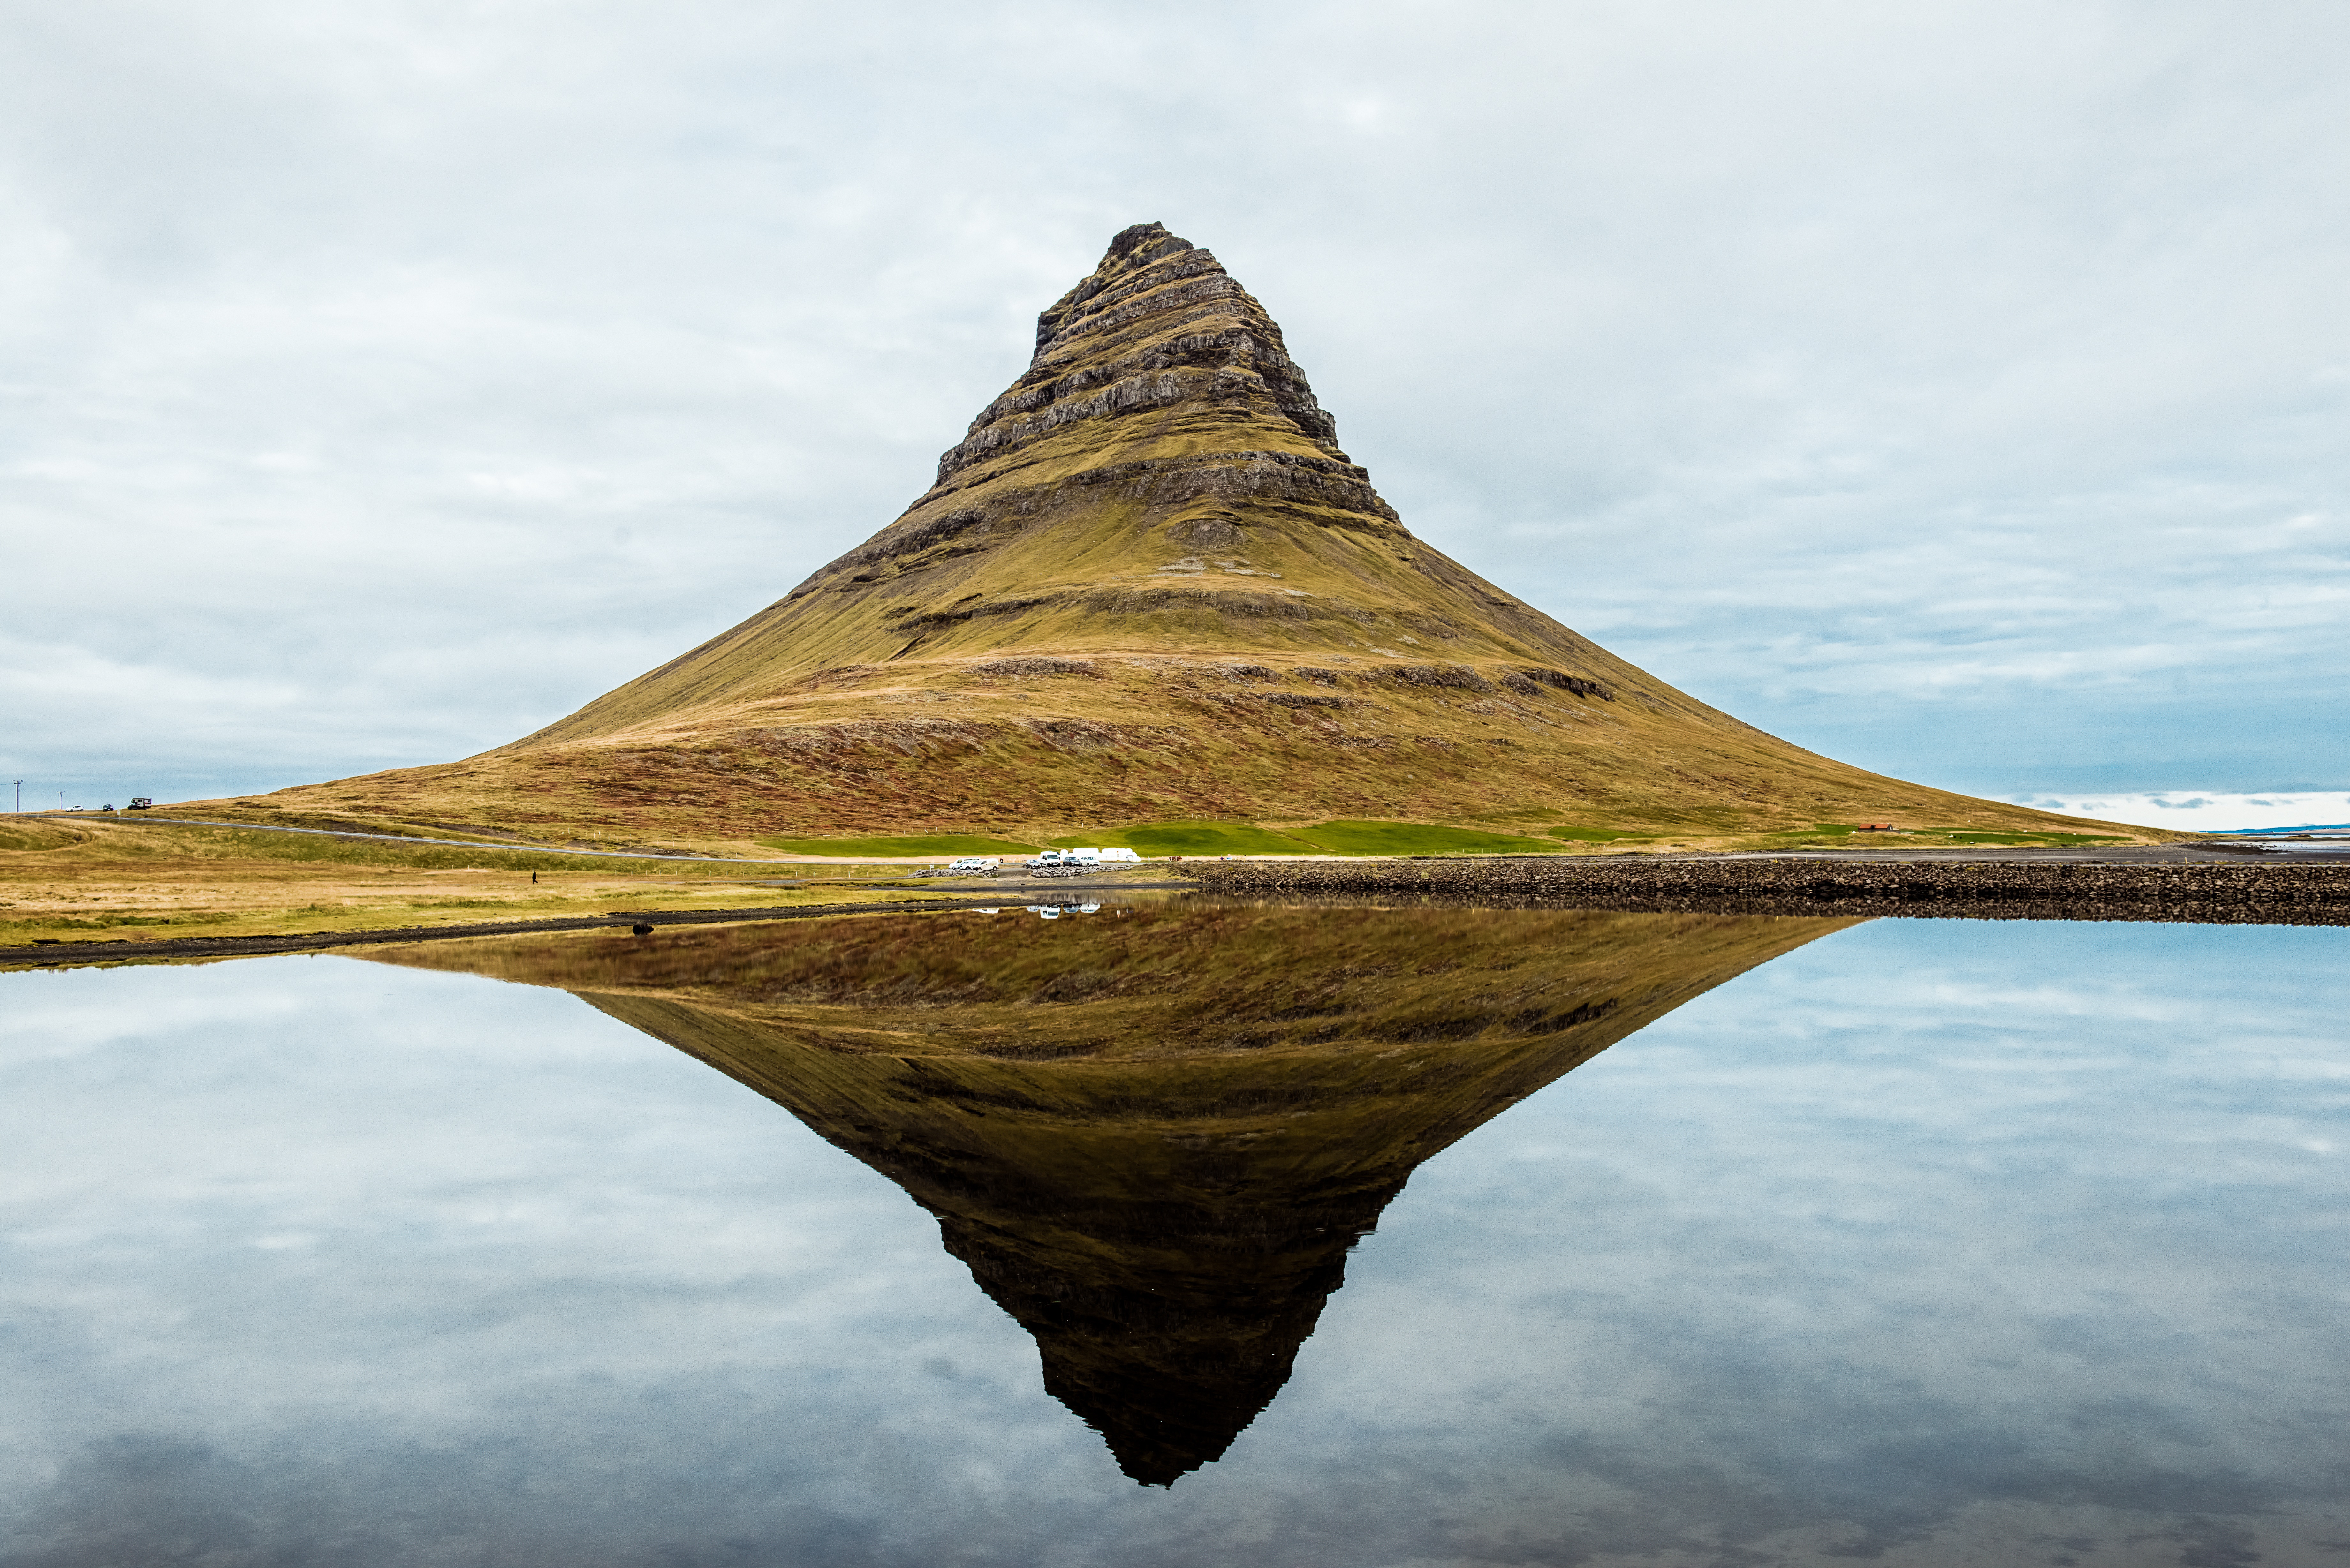
sea, water, nature, rock, mountain, wing, sky, wood, leaf, monument, reflection, sculpture